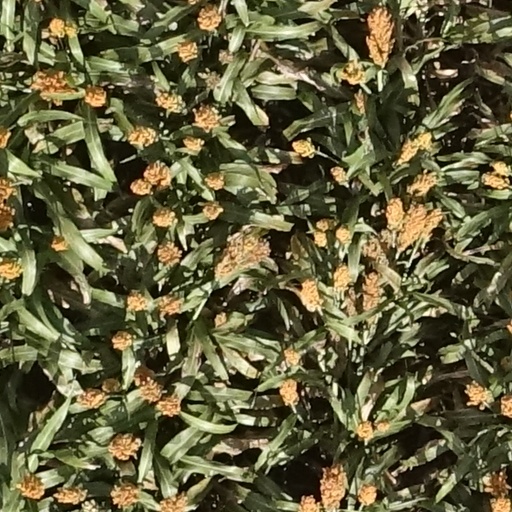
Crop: sorghum